Ichthyosauria

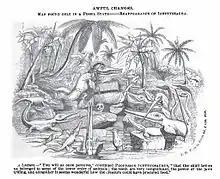
"Professor Ichthyosaurus" shows his pupils the skull of extinct man. Caricature of Charles Lyell by Henry De la Beche (1830).

The discovery of a hitherto unsuspected extinct group of large marine reptiles generated much publicity, capturing the imagination of both scientists and the public at large. People were fascinated by the strange build of the animals, especially the large scleral rings in the eye sockets, of which it was sometimes erroneously assumed these would have been visible on the living animal. Their bizarre form induced a feeling of alienation, allowing people to realise the immense span of time passed since the era in which the ichthyosaur swam the oceans. Not all were convinced that ichthyosaurs had gone extinct: Reverend George Young found a skeleton in 1819 at Whitby; in his 1821 description, he expressed the hope that living specimens could still be found. Geologist Charles Lyell, to the contrary, assumed that the Earth was eternal so that in the course of time the ichthyosaur might likely reappear, a possibility lampooned in a famous caricature by De la Beche.